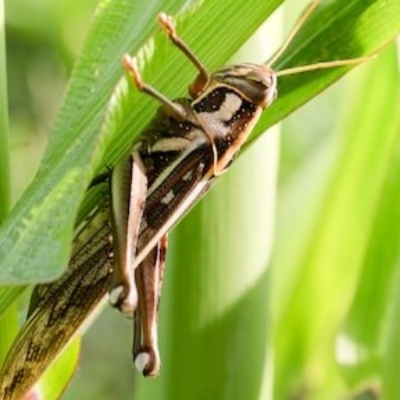
Crop: Maize
Condition: grasshoper